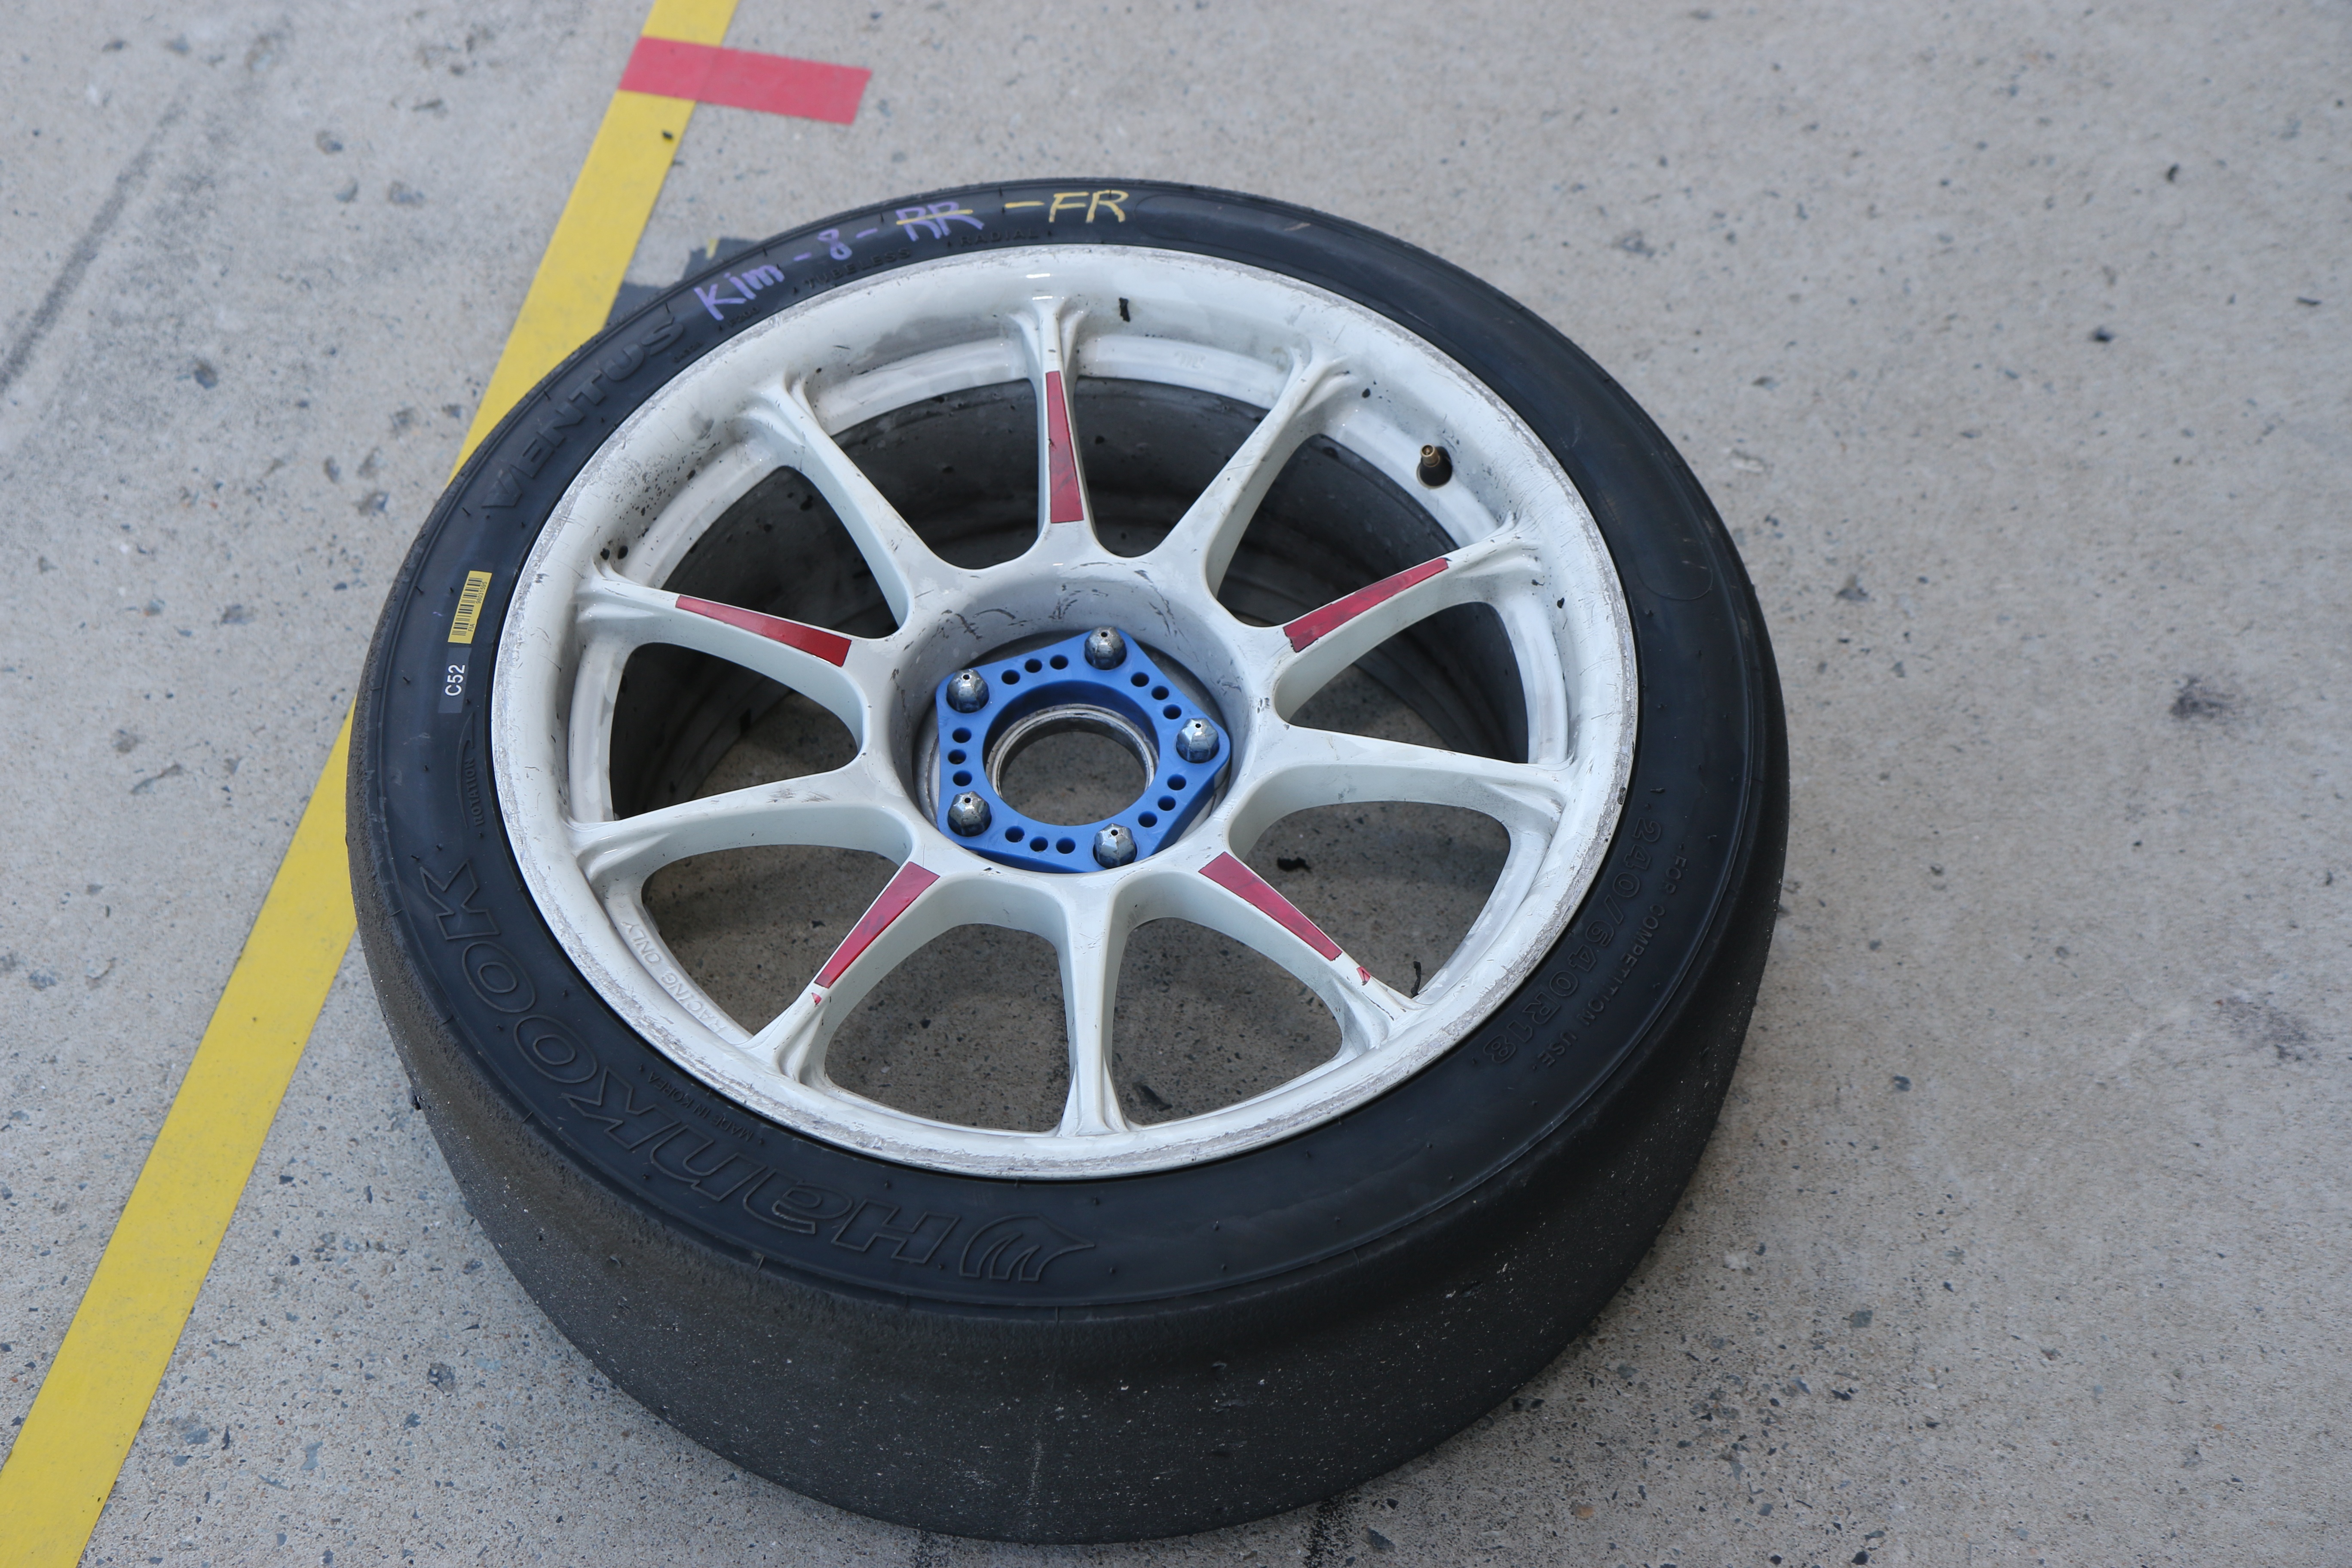
wheel, spoke, lace, tire, bumper, rim, alloy wheel, sports cars, auto part, bicycle wheel, motor sports, reiseuka, auto sports, race tires, automotive exterior, automotive tire, wheel nut, slick tires